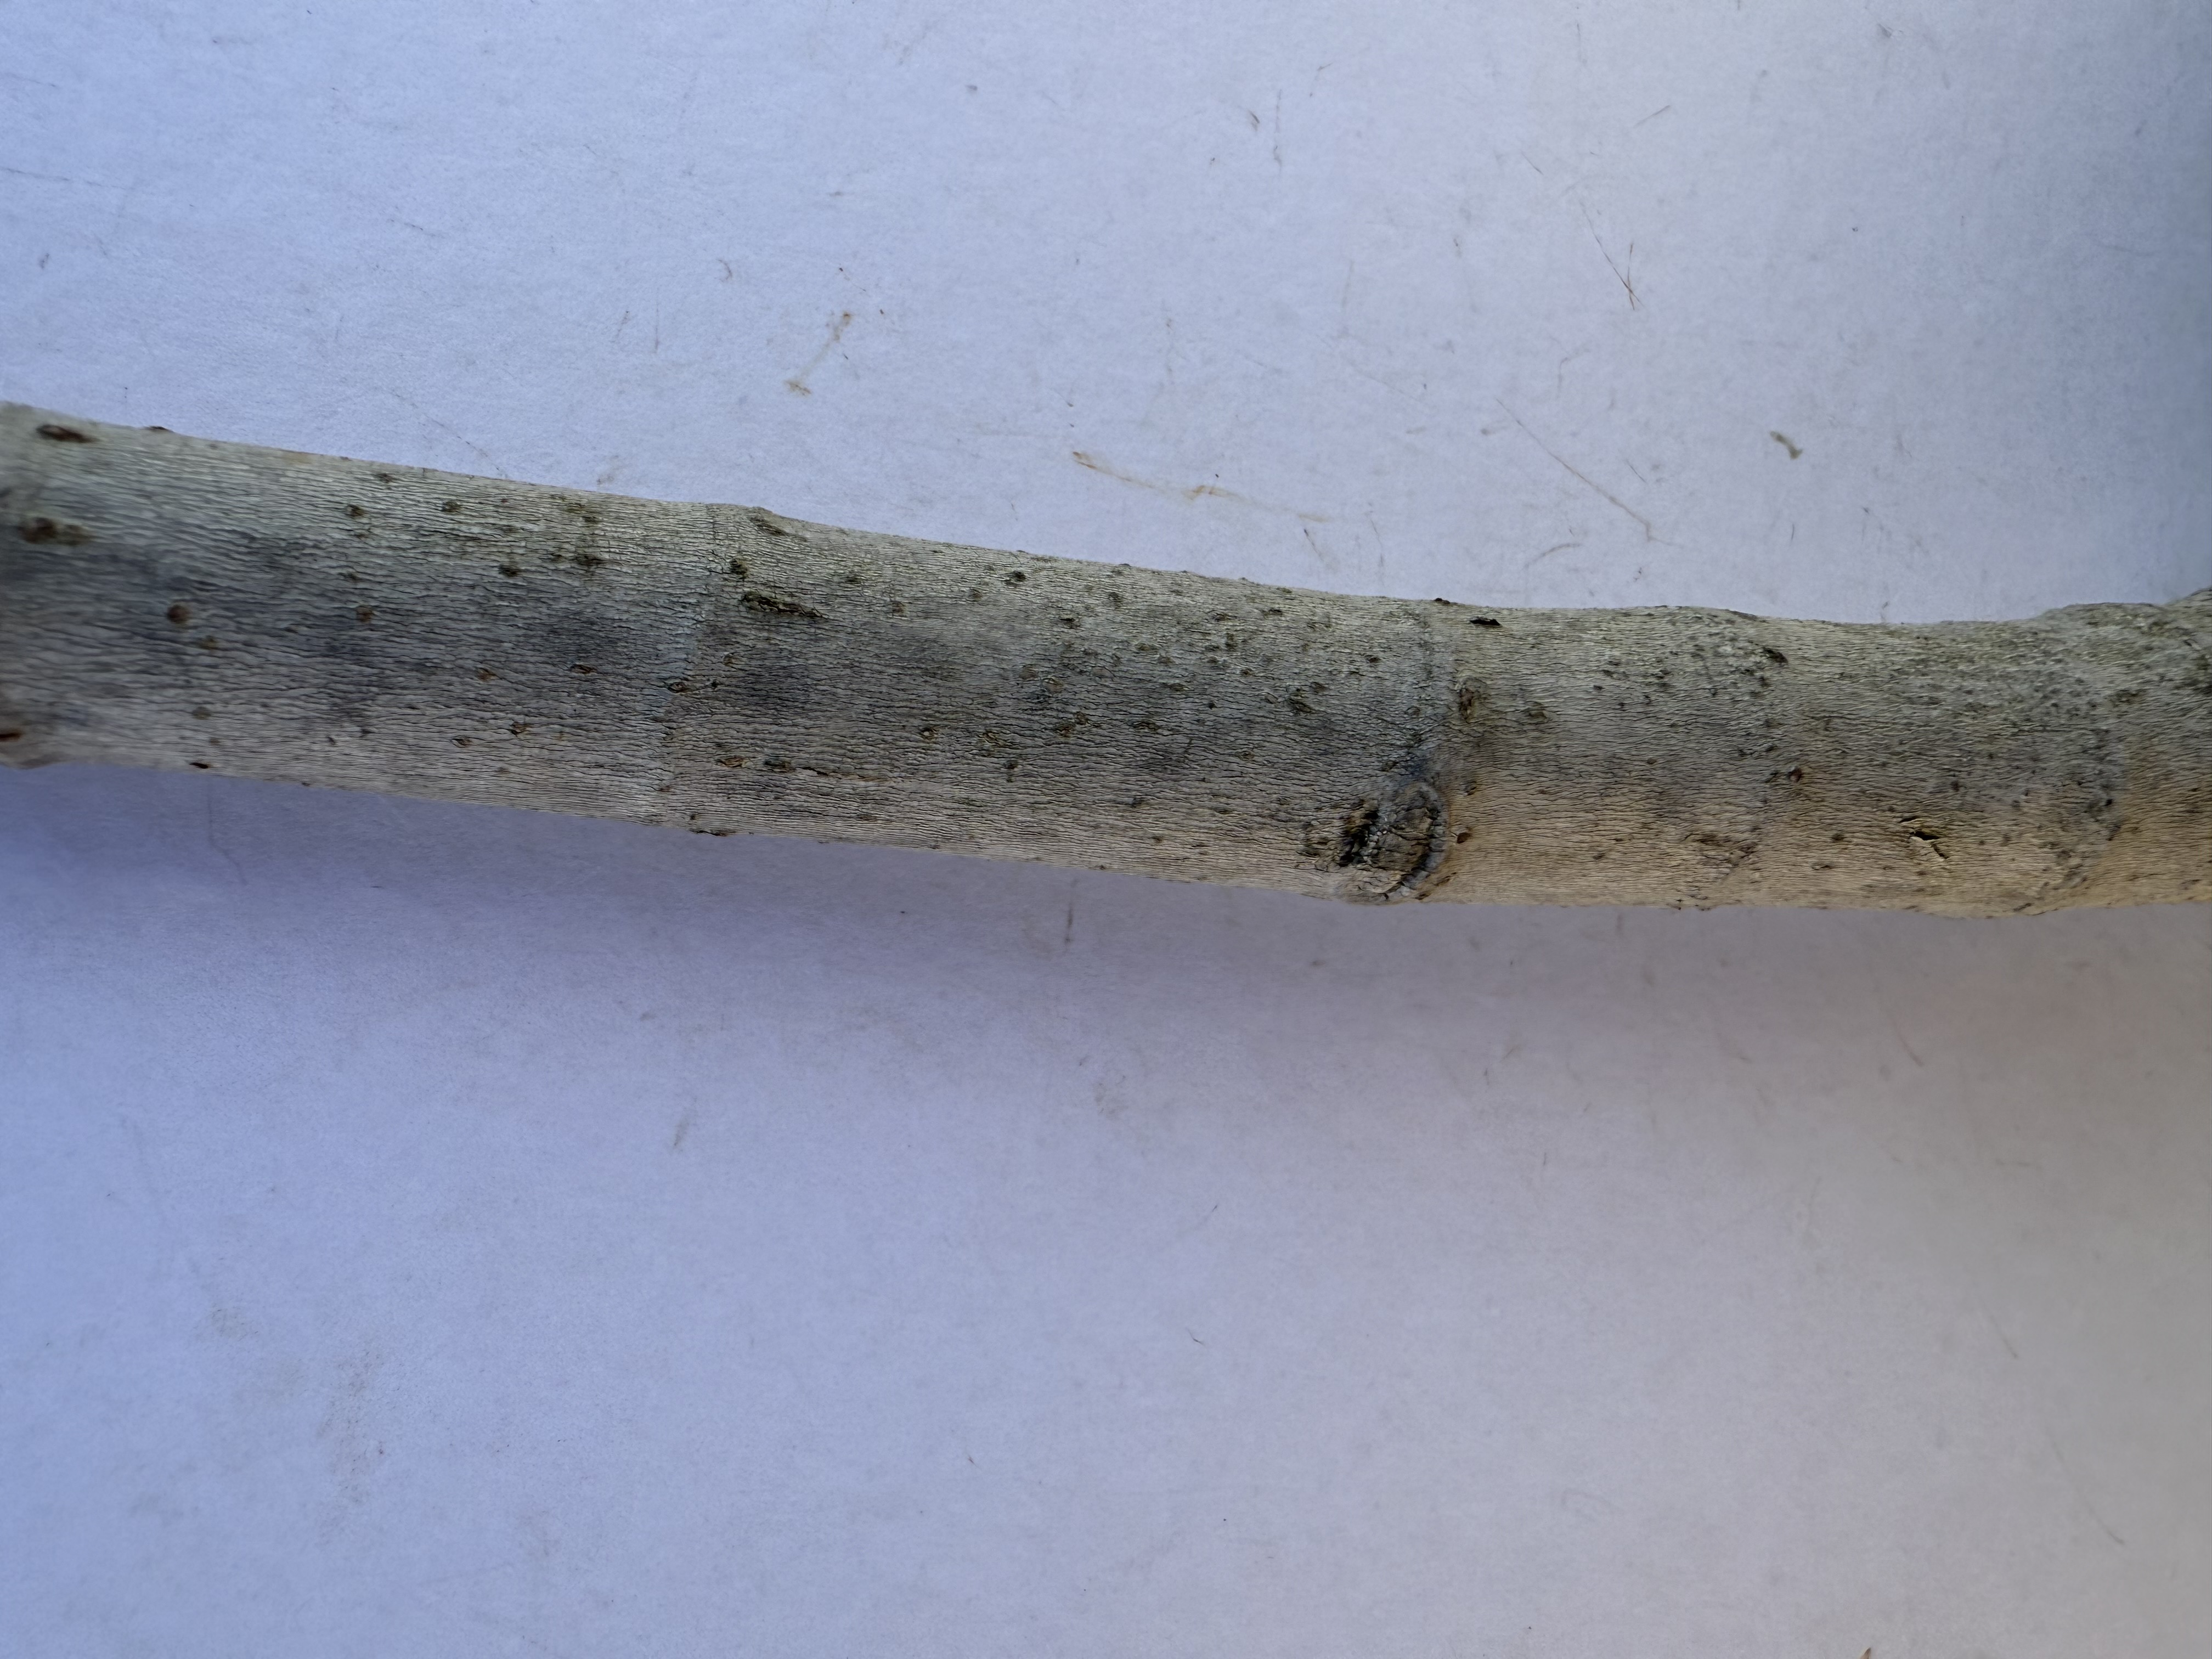
Variety: Bardacik Fig